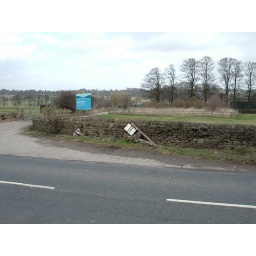
my bus stop when it got run over by an idiot on his mobile phone